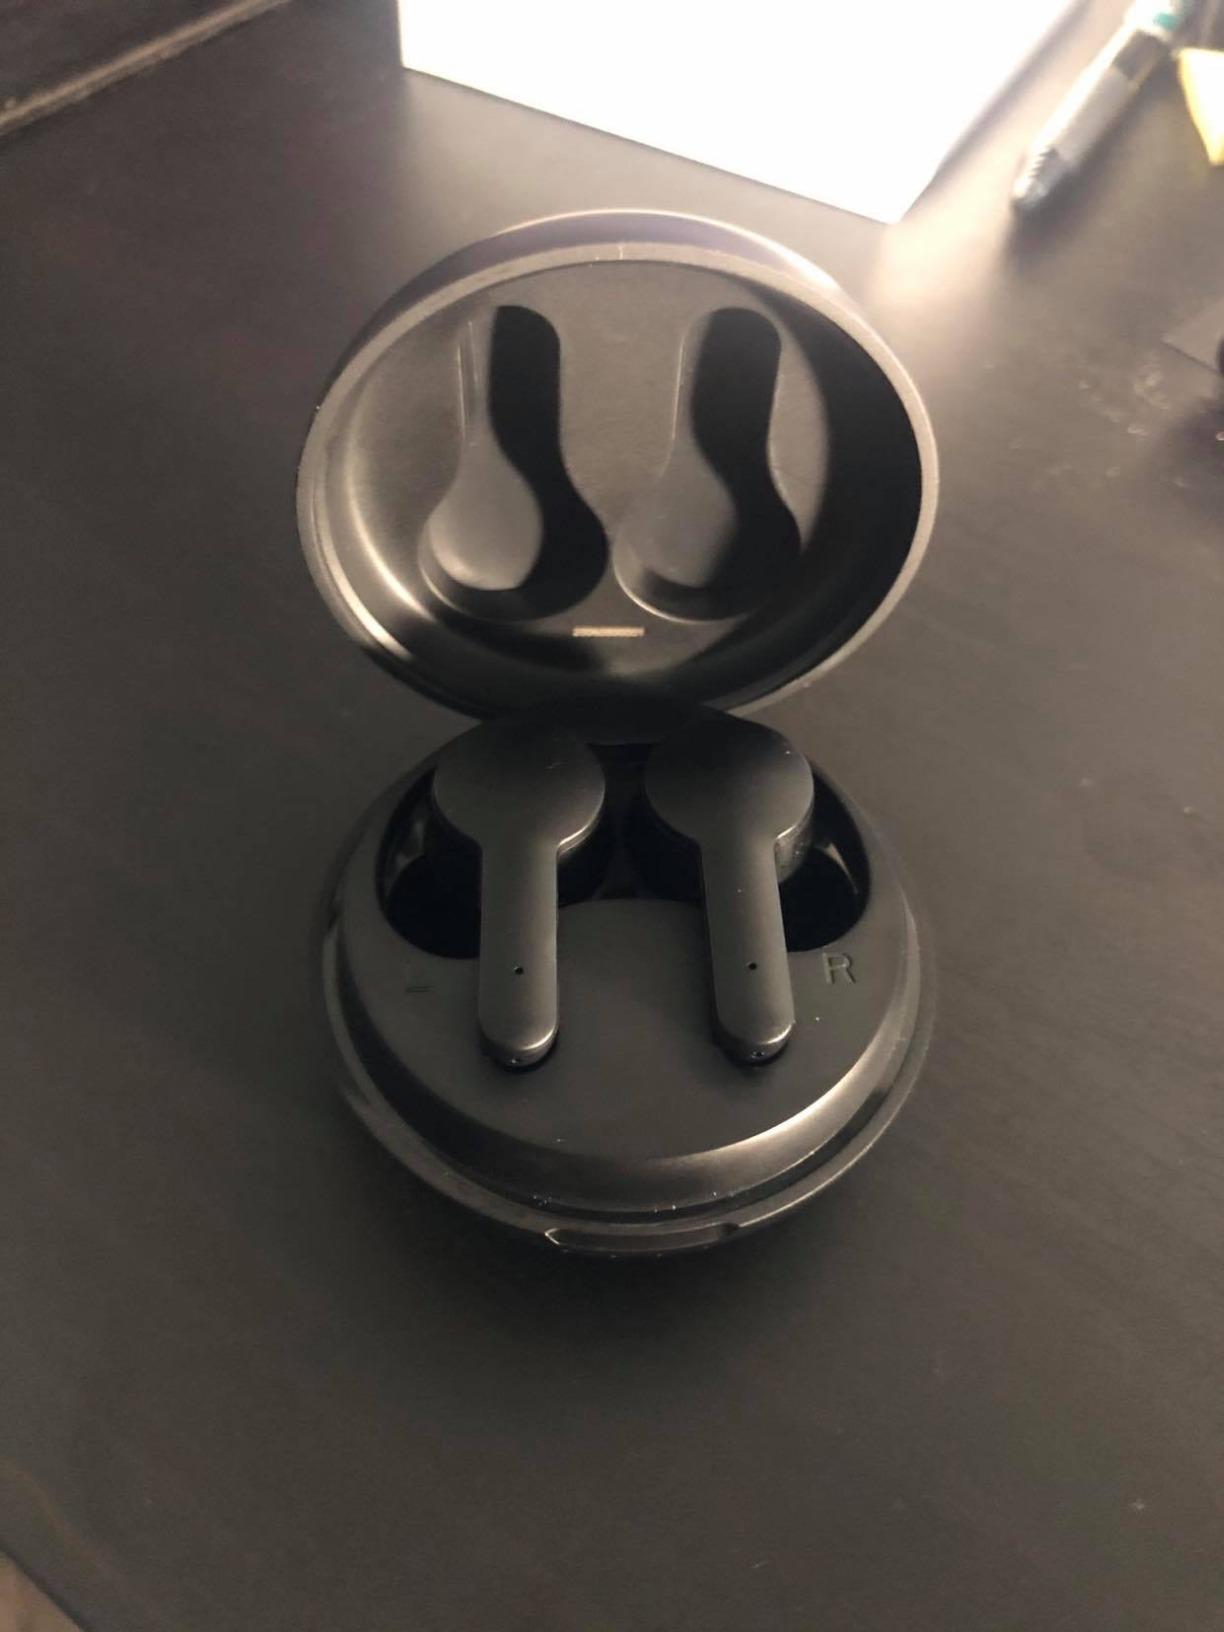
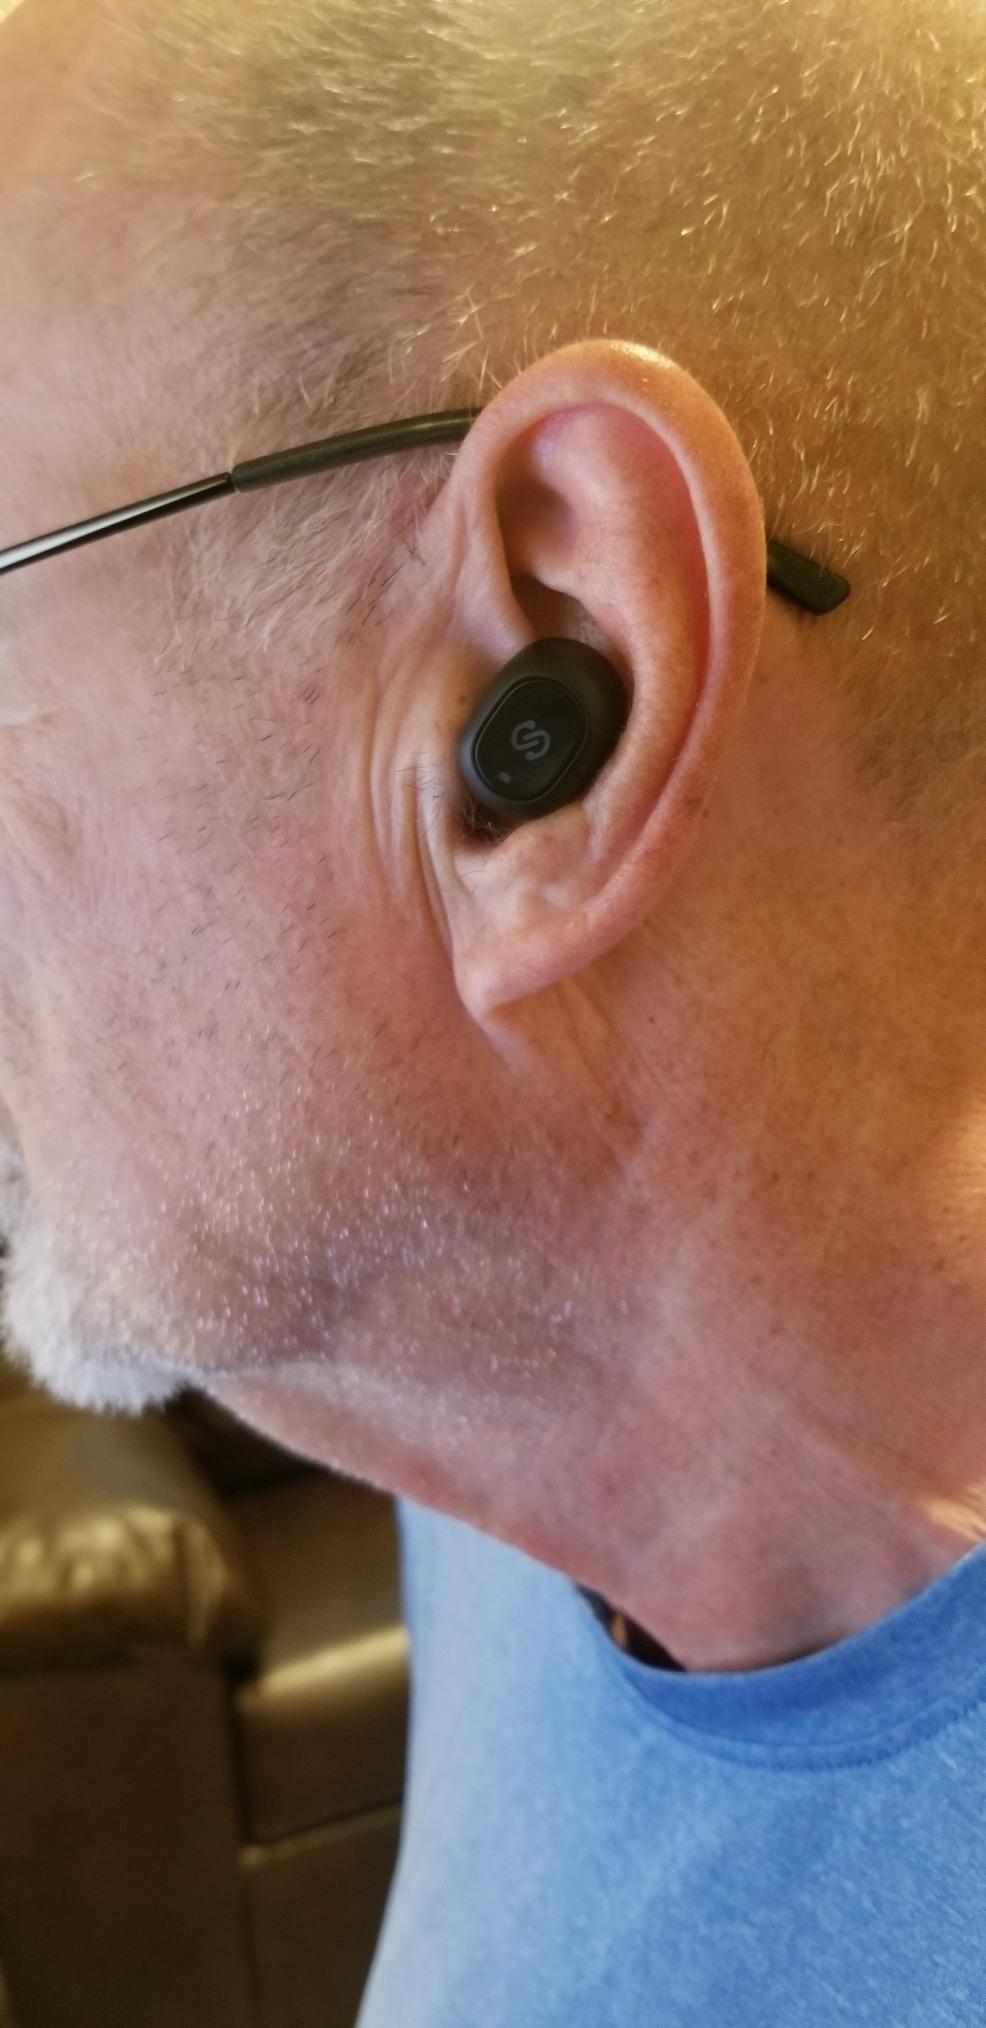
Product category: earbuds
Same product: no